Studebaker Starlight

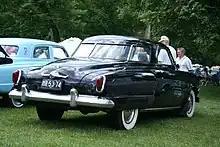
The trunk of a coupe

The most striking feature was the extremely long (for a five-passenger car) hood-like cover over the luggage compartment of the sedan which was exaggerated on the Starlight. Critics of the radically styled models commented by asking the rhetorical question, "Which way is it going?" (Comedian Fred Allen quipped: "Next year Studebaker is coming out with a model that you won't be able to tell if it is going sideways".) The viewer's astonishment was compounded by the great expanse of the wrap-around rear window. Previously cars had tended to shroud back-seat passengers.